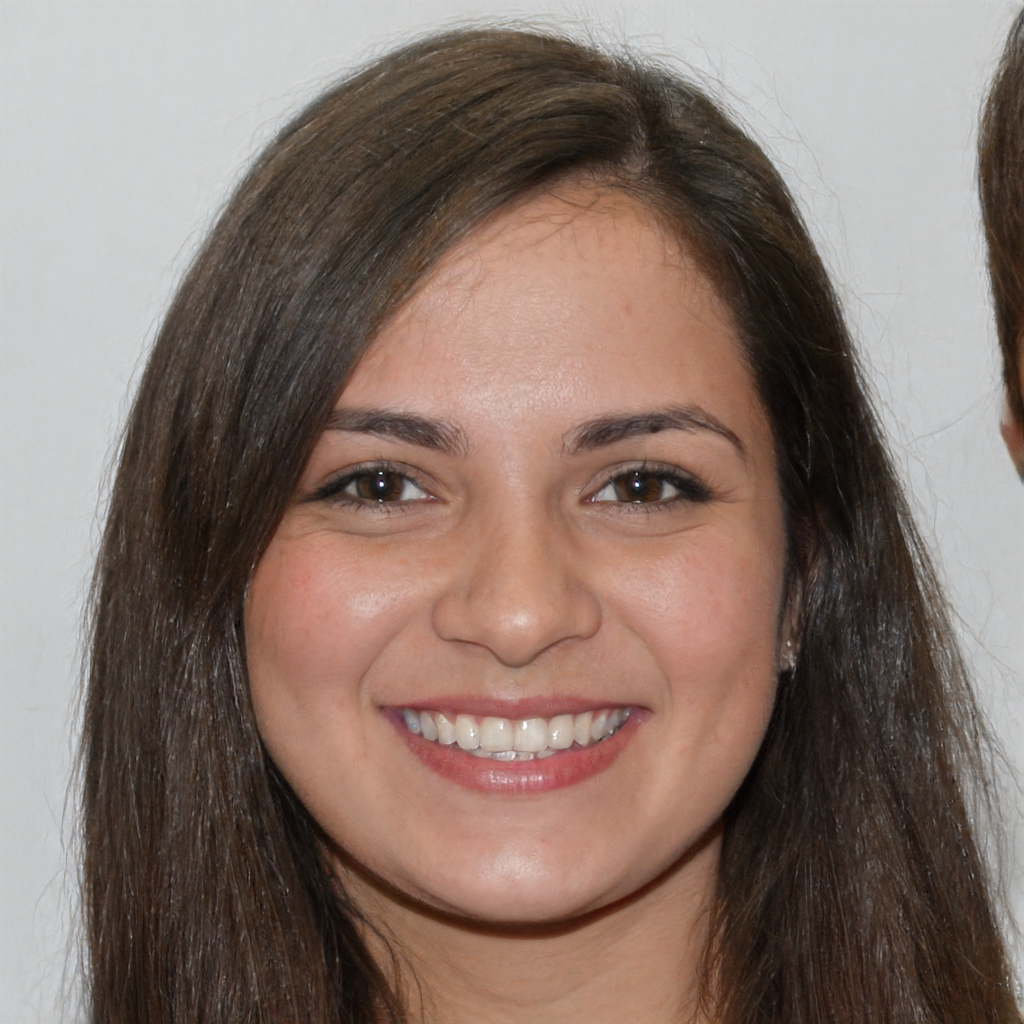
Gender: Female